2014 Singapore Grand Prix

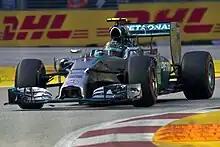
Nico Rosberg started from the pit lane because of a steering wiring loom fault and retired after 13 laps.

Rosberg overtook Chilton to move into 20th on lap five, while Kvyat was told by radio to battle Magnussen after lapping 0.3 seconds faster than Magnussen in the first sector on the next lap. Rosberg could not pass Ericsson and was more than 40 seconds behind Hamilton by that lap. It was announced on lap seven that there would be no further action against Magnussen. Magnussen, Kvyat and Vergne were within one second of each other and battled for ninth place. Vergne encouraged his teammate Kvyat to cede a position to him but Kvyat insisted he could pass Magnussen. Vergne overtook teammate Kvyat for tenth on lap eight and began gaining on Magnussen. Rosberg was limited to two gears and was five seconds slower than teammate Hamilton. Hamilton led by five seconds by the start of lap ten despite car balance problems over a single lap. Massa ran close behind Räikkönen until his first pit stop at the end of the lap as part of the Williams' team plan to pass the latter through strategy. Räikkönen made his stop on the following lap and emerged behind Massa.